Chulia Street, George Town

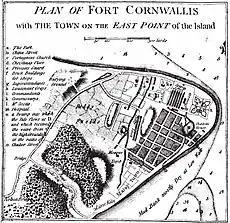
Chulia Street originally formed the southern limits of George Town, as can be seen in this 1799 map of the settlement.

Originally, the street was named Malabar Street, after the Indians from Malabar who moved to George Town.